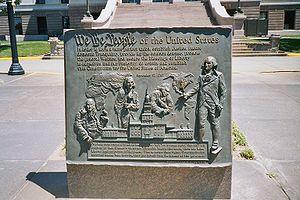
La ville de Pierre est la capitale de l’État du Dakota du Sud, aux États-Unis. Elle est aussi le siège du comté de Hughes. Fondée en 1880, Pierre est la capitale du Dakota du Sud depuis que celui-ci est devenu un État, le 2 novembre 1889. Selon le recensement de 2010, sa population est de 13 646 habitants. Pierre a la deuxième plus petite population d’une capitale d’État du pays après Montpelier, capitale du Vermont.